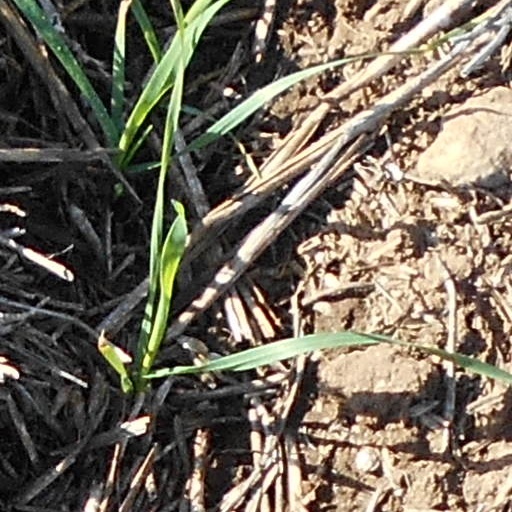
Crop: wheat